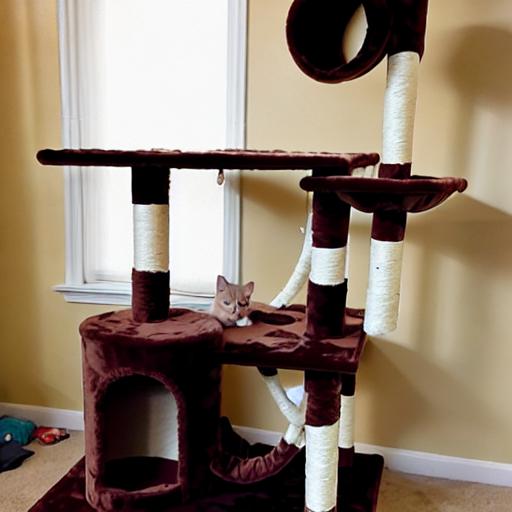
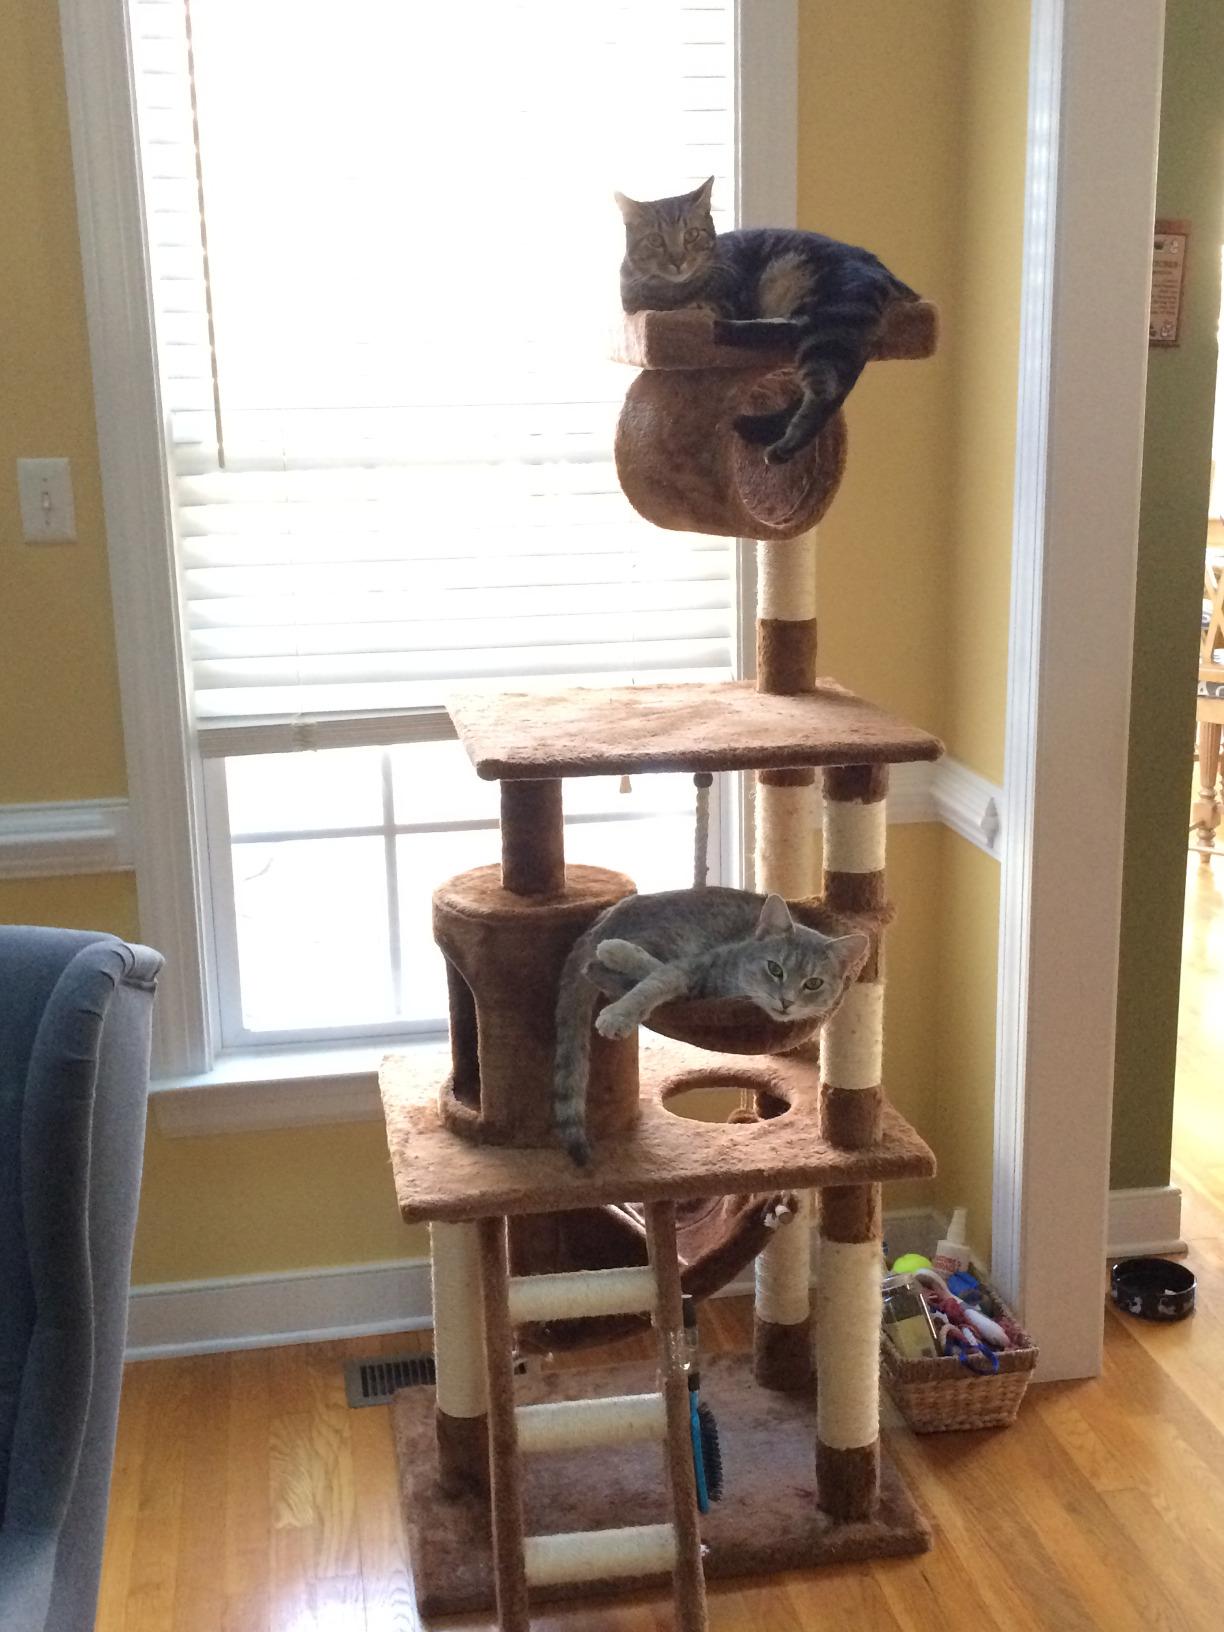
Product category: items_cat tree
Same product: no